Bombardment of Algiers (1816)

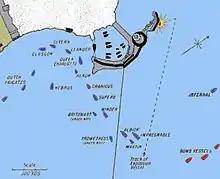
Sketch showing the positions of the fleet during the bombardment

As a result, Exmouth was ordered to sea again to complete the job and punish the Algerians. He gathered a squadron of five ships of the line (and ), one 50-gun spar-decked frigate, four conventional frigates (and ), and four bomb ships (HMS , , , and ). HMS "Queen Charlotte"—100 guns—was his flagship and Rear Admiral David Milne was his second in command aboard HMS "Impregnable", 98 guns. This squadron was considered by many to be an insufficient force, but Exmouth had already unobtrusively surveyed the defences of Algiers; he was very familiar with the town and was aware of a weakness in the field of fire of the defensive batteries. He believed that more large ships would have interfered with each other without being able to bring much more fire to bear. In addition to the main fleet, there were five sloops (and ), eight ships' boats armed with Congreve rockets, and some transports to carry the rescued slaves. When the British arrived in Gibraltar, a squadron of five Dutch frigates: HNLMS "Melampus" (ex "HMS" "Melampus"), "Diana (ex HMS Diana)," "Frederica Sophia Wilhelmina", "Dageraad", "Amstel" and the corvette "Eendracht", led by Vice-Admiral Theodorus Frederik van Capellen, offered to join the expedition. Exmouth decided to assign them to cover the main force from Algerian flanking batteries, as there was insufficient space in the mole for the Dutch frigates.